Fairfield County Courthouse (Ohio)

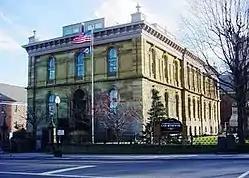
Fairfield Courthouse shown here. The Hall of Justice is to its right.

The Fairfield County Courthouse is located at 224 East Main Street in Lancaster, Ohio. The courthouse is the second for the county.